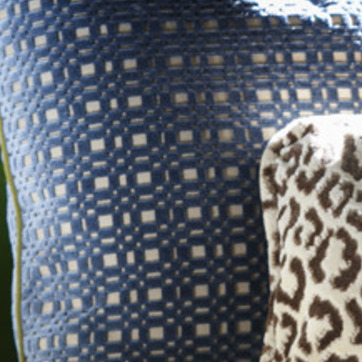
Material: fabric